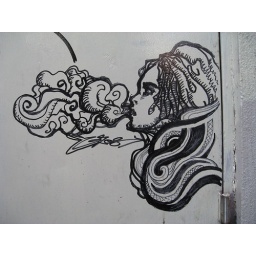
A drawing of a girl, maybe with a felt tip marker, on the outside door of a building in Tokyo, Japan.